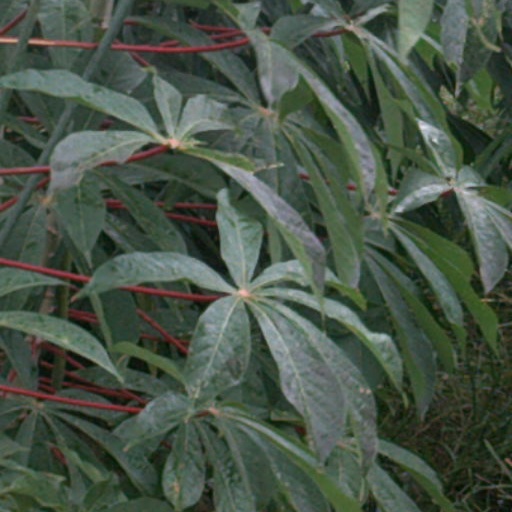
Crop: cassava